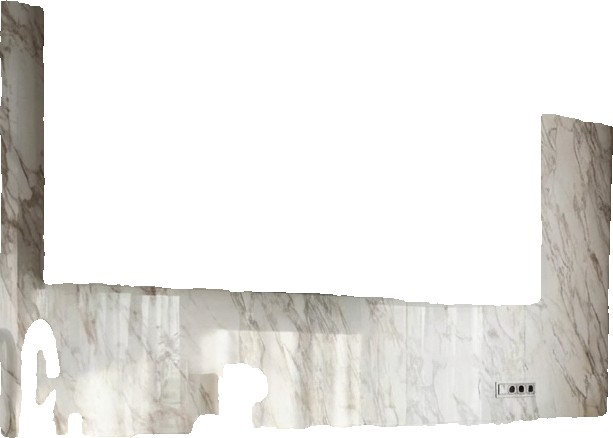
Surface category: wall